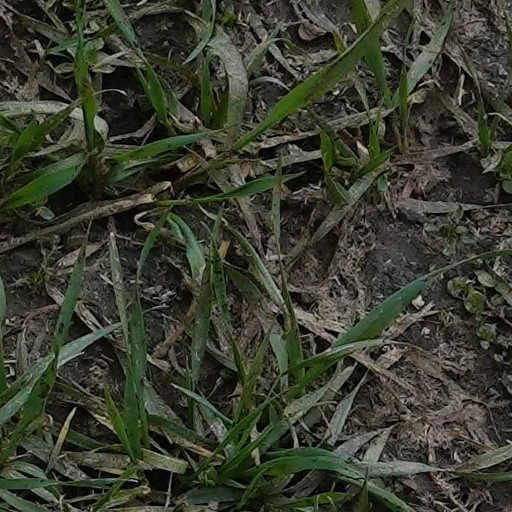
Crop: wheat